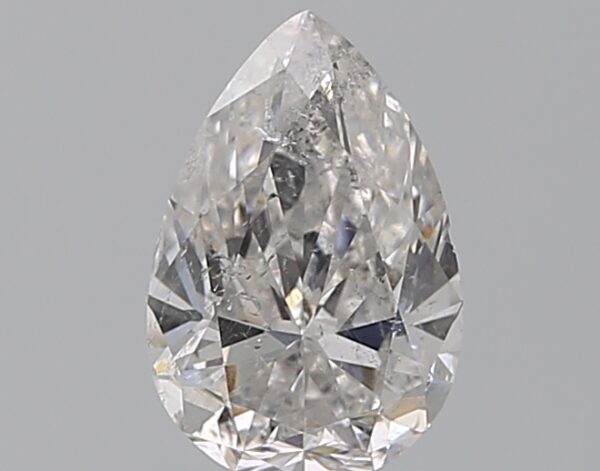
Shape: pear
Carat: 1.01
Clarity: SI2
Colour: F
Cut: GD
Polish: VG
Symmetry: VG
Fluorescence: N
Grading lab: IGI
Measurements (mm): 8.23 x 5.51 x 3.46